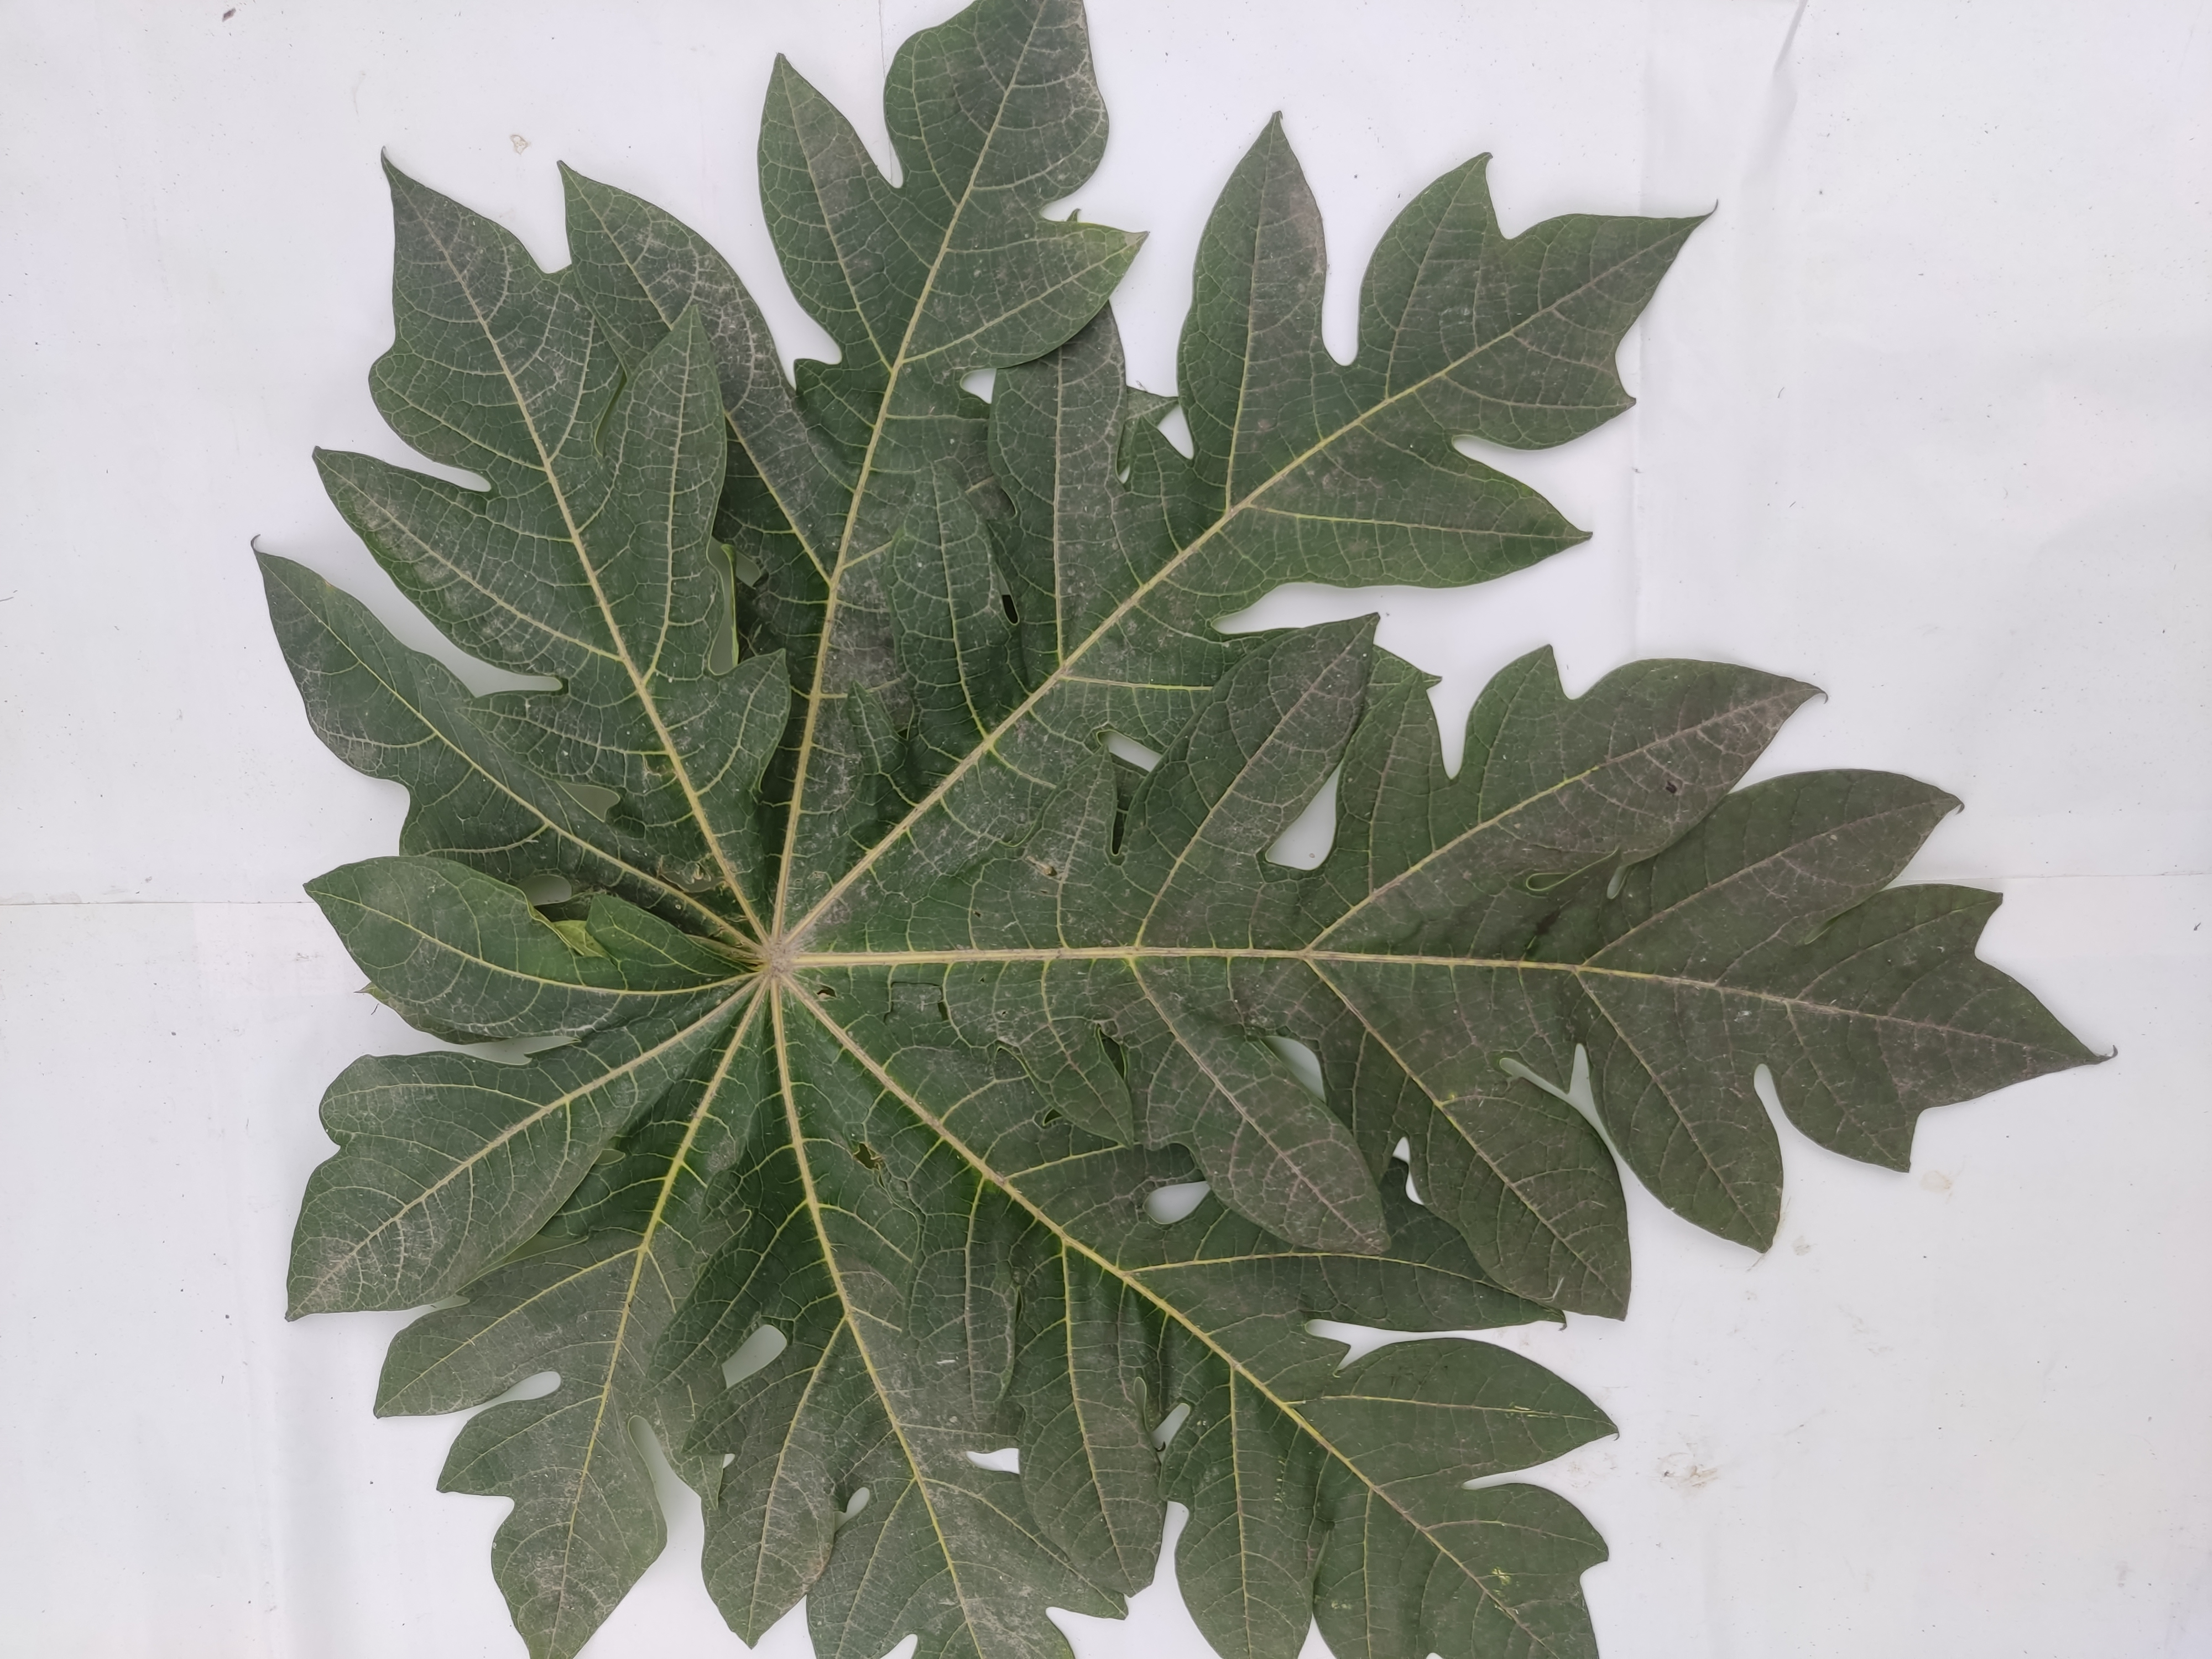
Label: Healthy Leaf